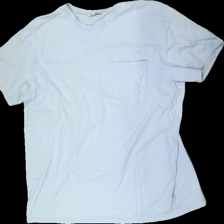
View: front
Type: T-shirt
Category: Ladies
Brand: Zara
Colors: Blue
Material: 100% Cotton
Cut: C-collar, Loose
Size: L
Season: All
Stains: Major
Price range: <50
Recommended usage: Recycle